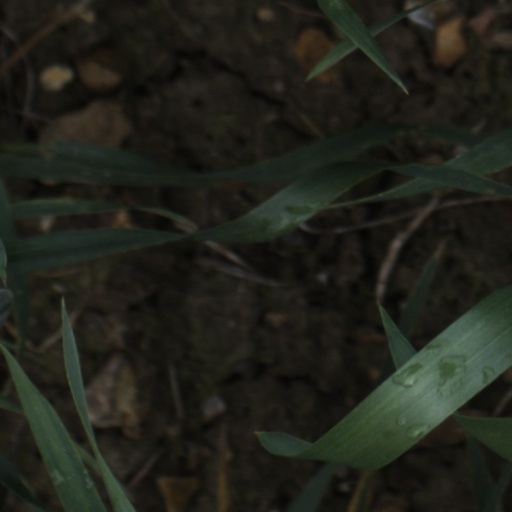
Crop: wheat